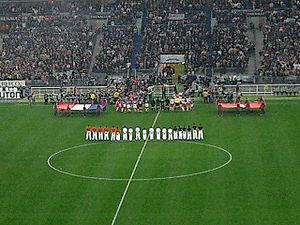
Il s'agit d'une photo prise personnellement au Stade de France, je pensais la mettre sur la page des confrontations entre France-Suisse pour l'illustrer, en espèrant que celle-ci sera accepté
Cette liste présente les matchs de l'équipe de France de football par adversaire rencontré depuis son premier match contre l'équipe de Belgique le 1ᵉʳ mai 1904. Au 17 novembre 2019, la France a rencontré 84 adversaires.